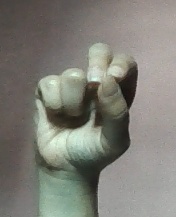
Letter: gaaf